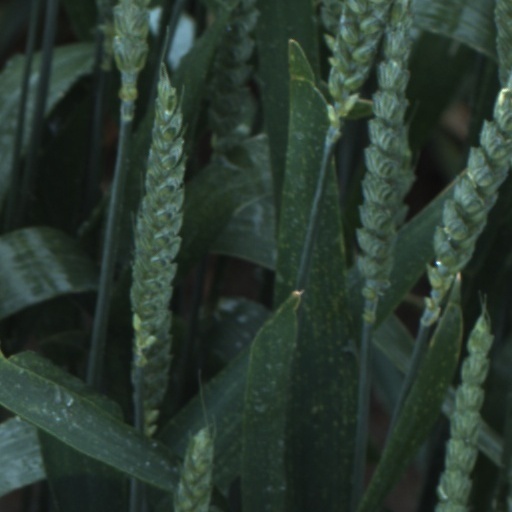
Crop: wheat